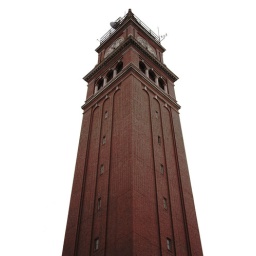
The clock near the train station outside Qwest Field